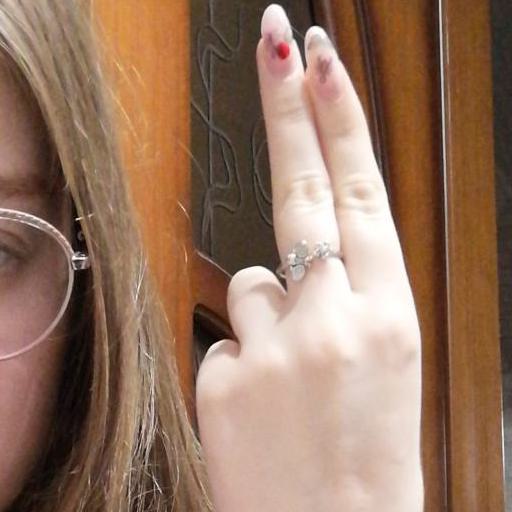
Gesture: two_up_inverted